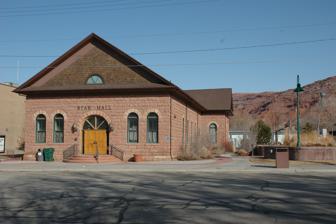
Building: Star Hall (Moab, Utah)
Country: United States of America
Year built: 1906
United States historic place Star Hall U.S. National Register of Historic Places The building in 2010 Location in Utah Show map of Utah Location in United States Show map of the United States Location 159 East Center Street, Moab, Utah Coordinates 38°34′25″N 109°32′48″W / 38.57361°N 109.54667°W / 38.57361; -109.54667 ( Star Hall ) Area less than one acre Built 1906 Built by Steve Day Architect Will Shafer Stonemasons Will Bliss, A.M. Stocks, Bill Hawks Architectural style Richardsonian Romanesque NRHP reference No. 93000416 Added to NRHP May 14, 1993 Star Hall is a historic building in Moab, Utah . It was built in 1905-1906 by the Church of Jesus Christ of Latter-day Saints for the Moab Ward after Bishop Randolph H. Stewart and second counselor Orlando W. Warner purchased the land from Leonard Leonidas Crapo, and it was designed in the Richardsonian Romanesque style. The building was later acquired by the Grand County School District. It has been listed on the National Register of Historic Places since May 14, 1993. References